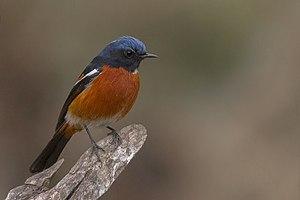
Le Rouge-queue à gorge blanche est une espèce d'oiseau de la famille des Muscicapidae.